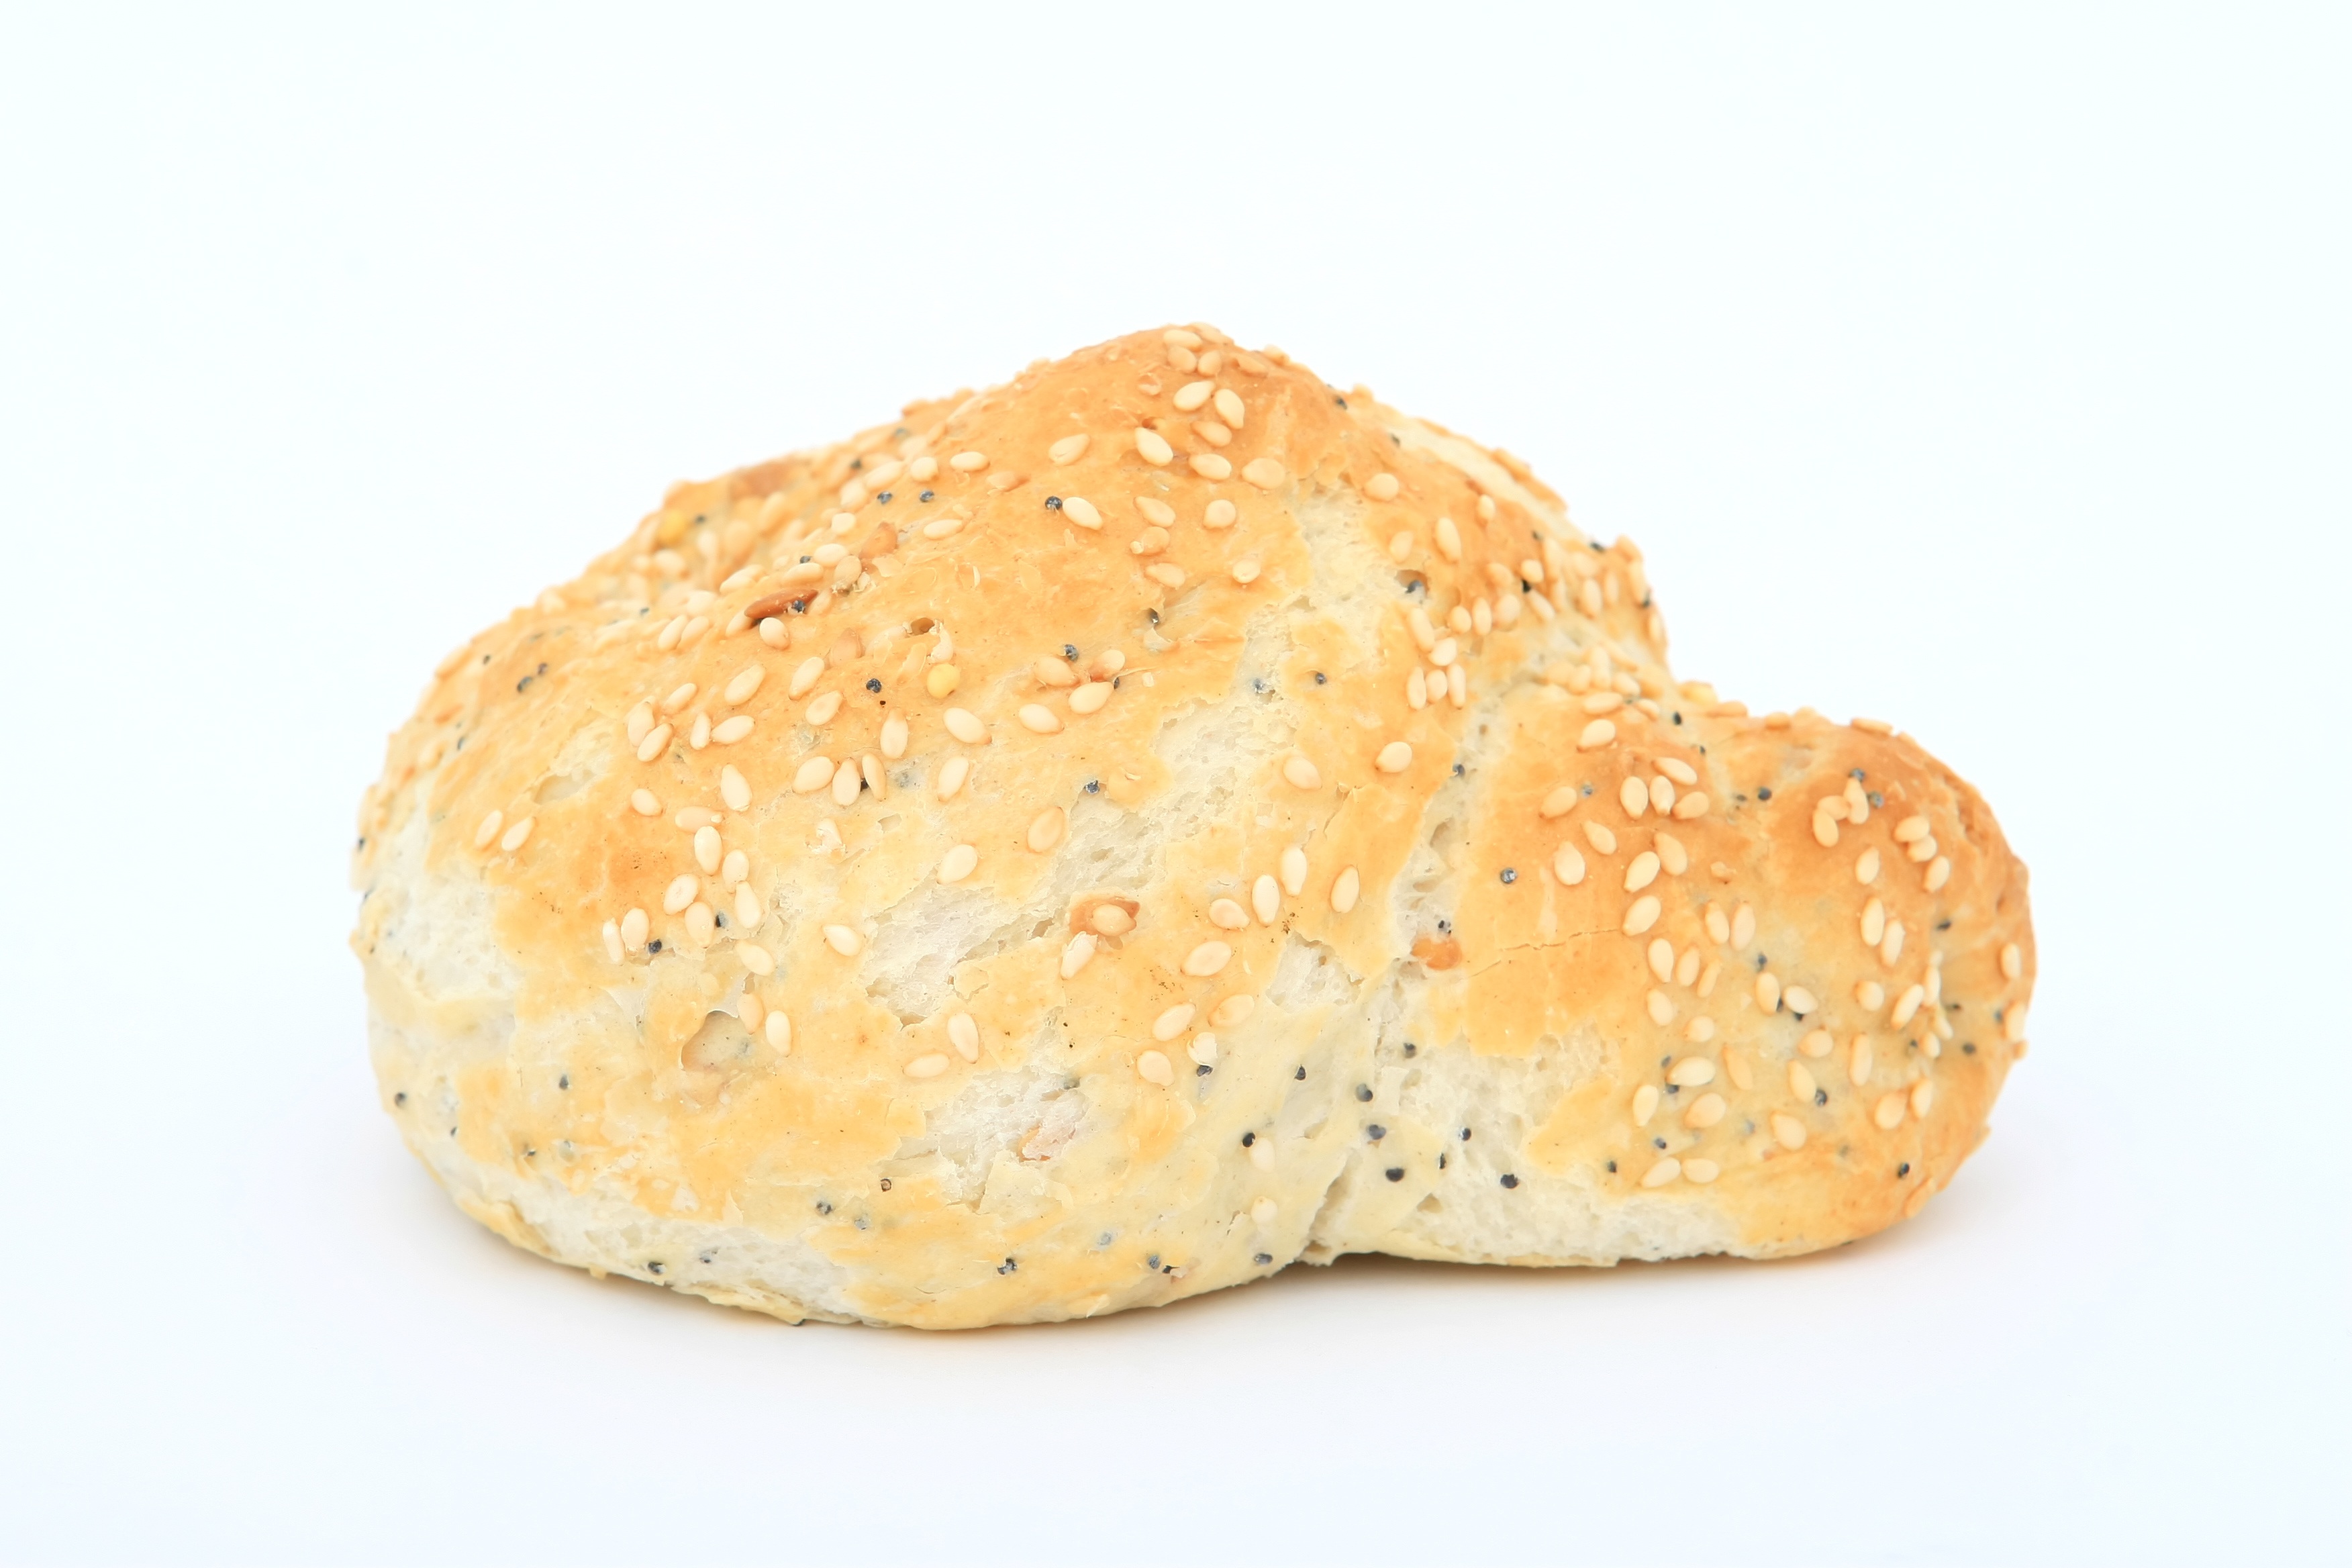
white, wheat, grain, morning, isolated, dish, meal, food, produce, macro, brown, closeup, breakfast, baking, healthy, snack, dessert, eat, delicious, bread, health, bakery, cookery, dough, sandwich, plain, cook, toast, baked, bun, crust, close up, calories, eating, nutrition, toasted, tasty, baker, roll, ciabatta, slim, diet, flour, taste, baked goods, nutritious, protein, slimming, appetite, grass family, bap, wholesome